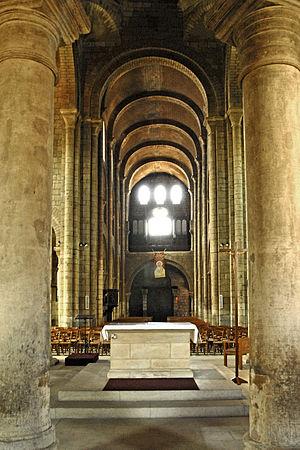
Église Saint-Étienne de Nevers, Nièvre, Bourgogne.